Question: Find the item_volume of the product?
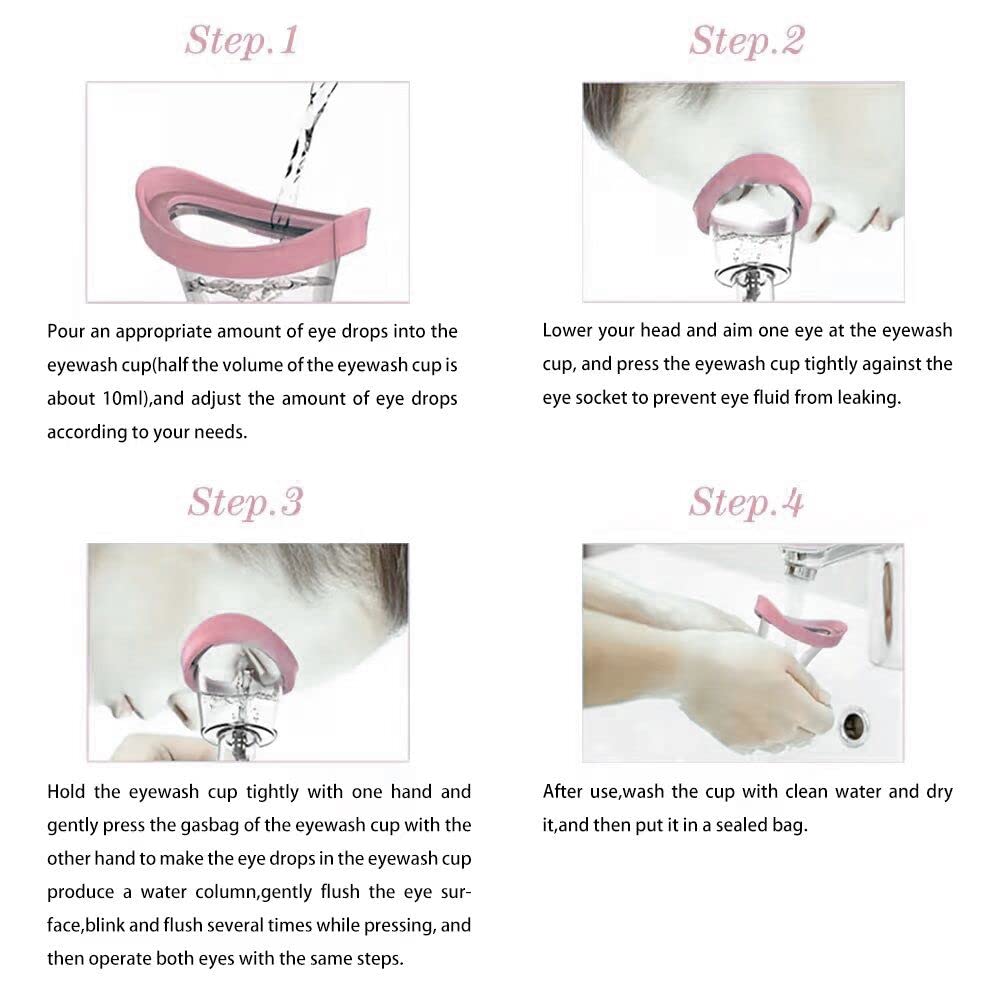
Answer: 10.0 millilitre